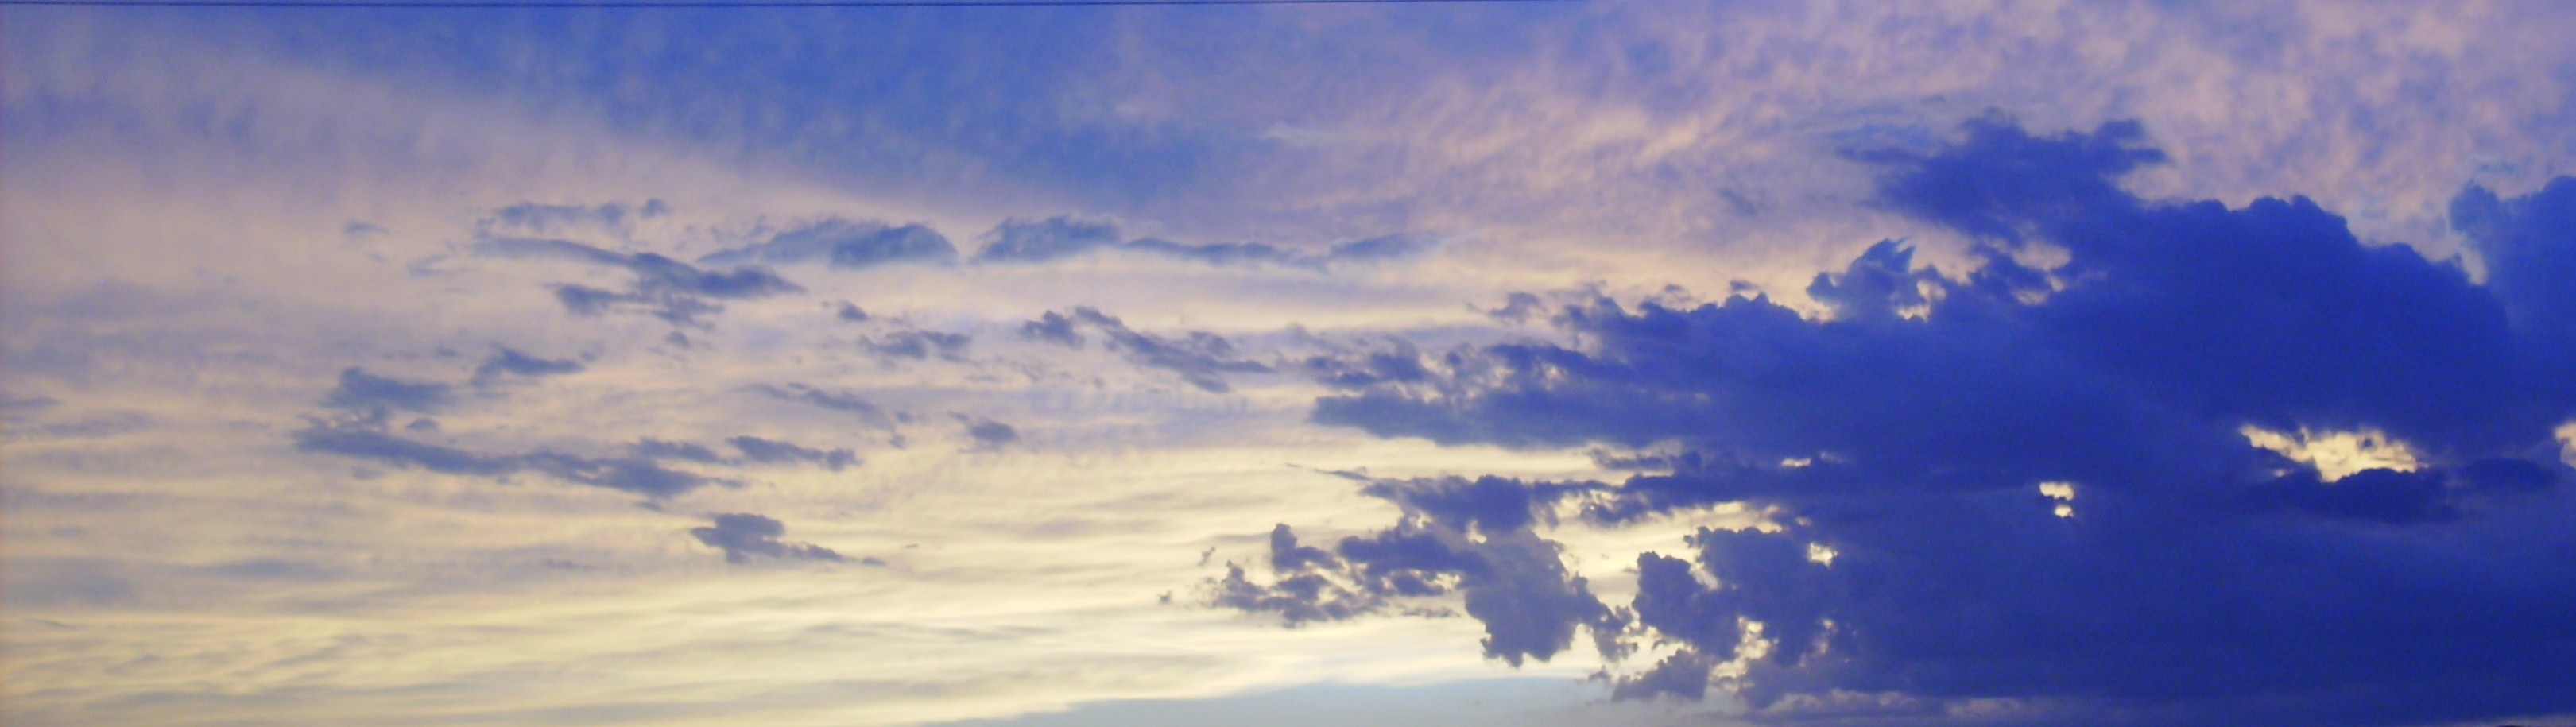
cloud, sky, sunset, sunlight, dawn, atmosphere, dusk, weather, cumulus, blue, clouds, meteorological phenomenon